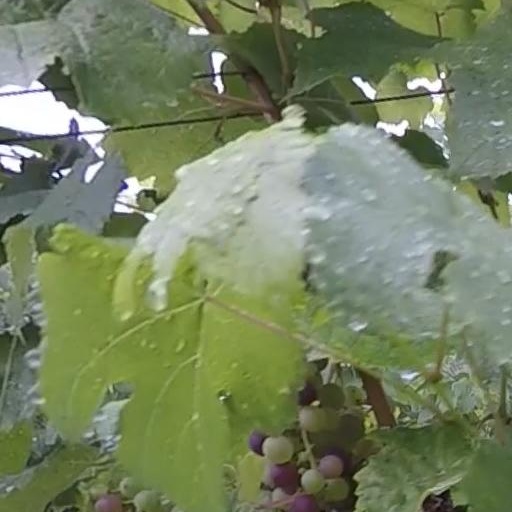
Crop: grape